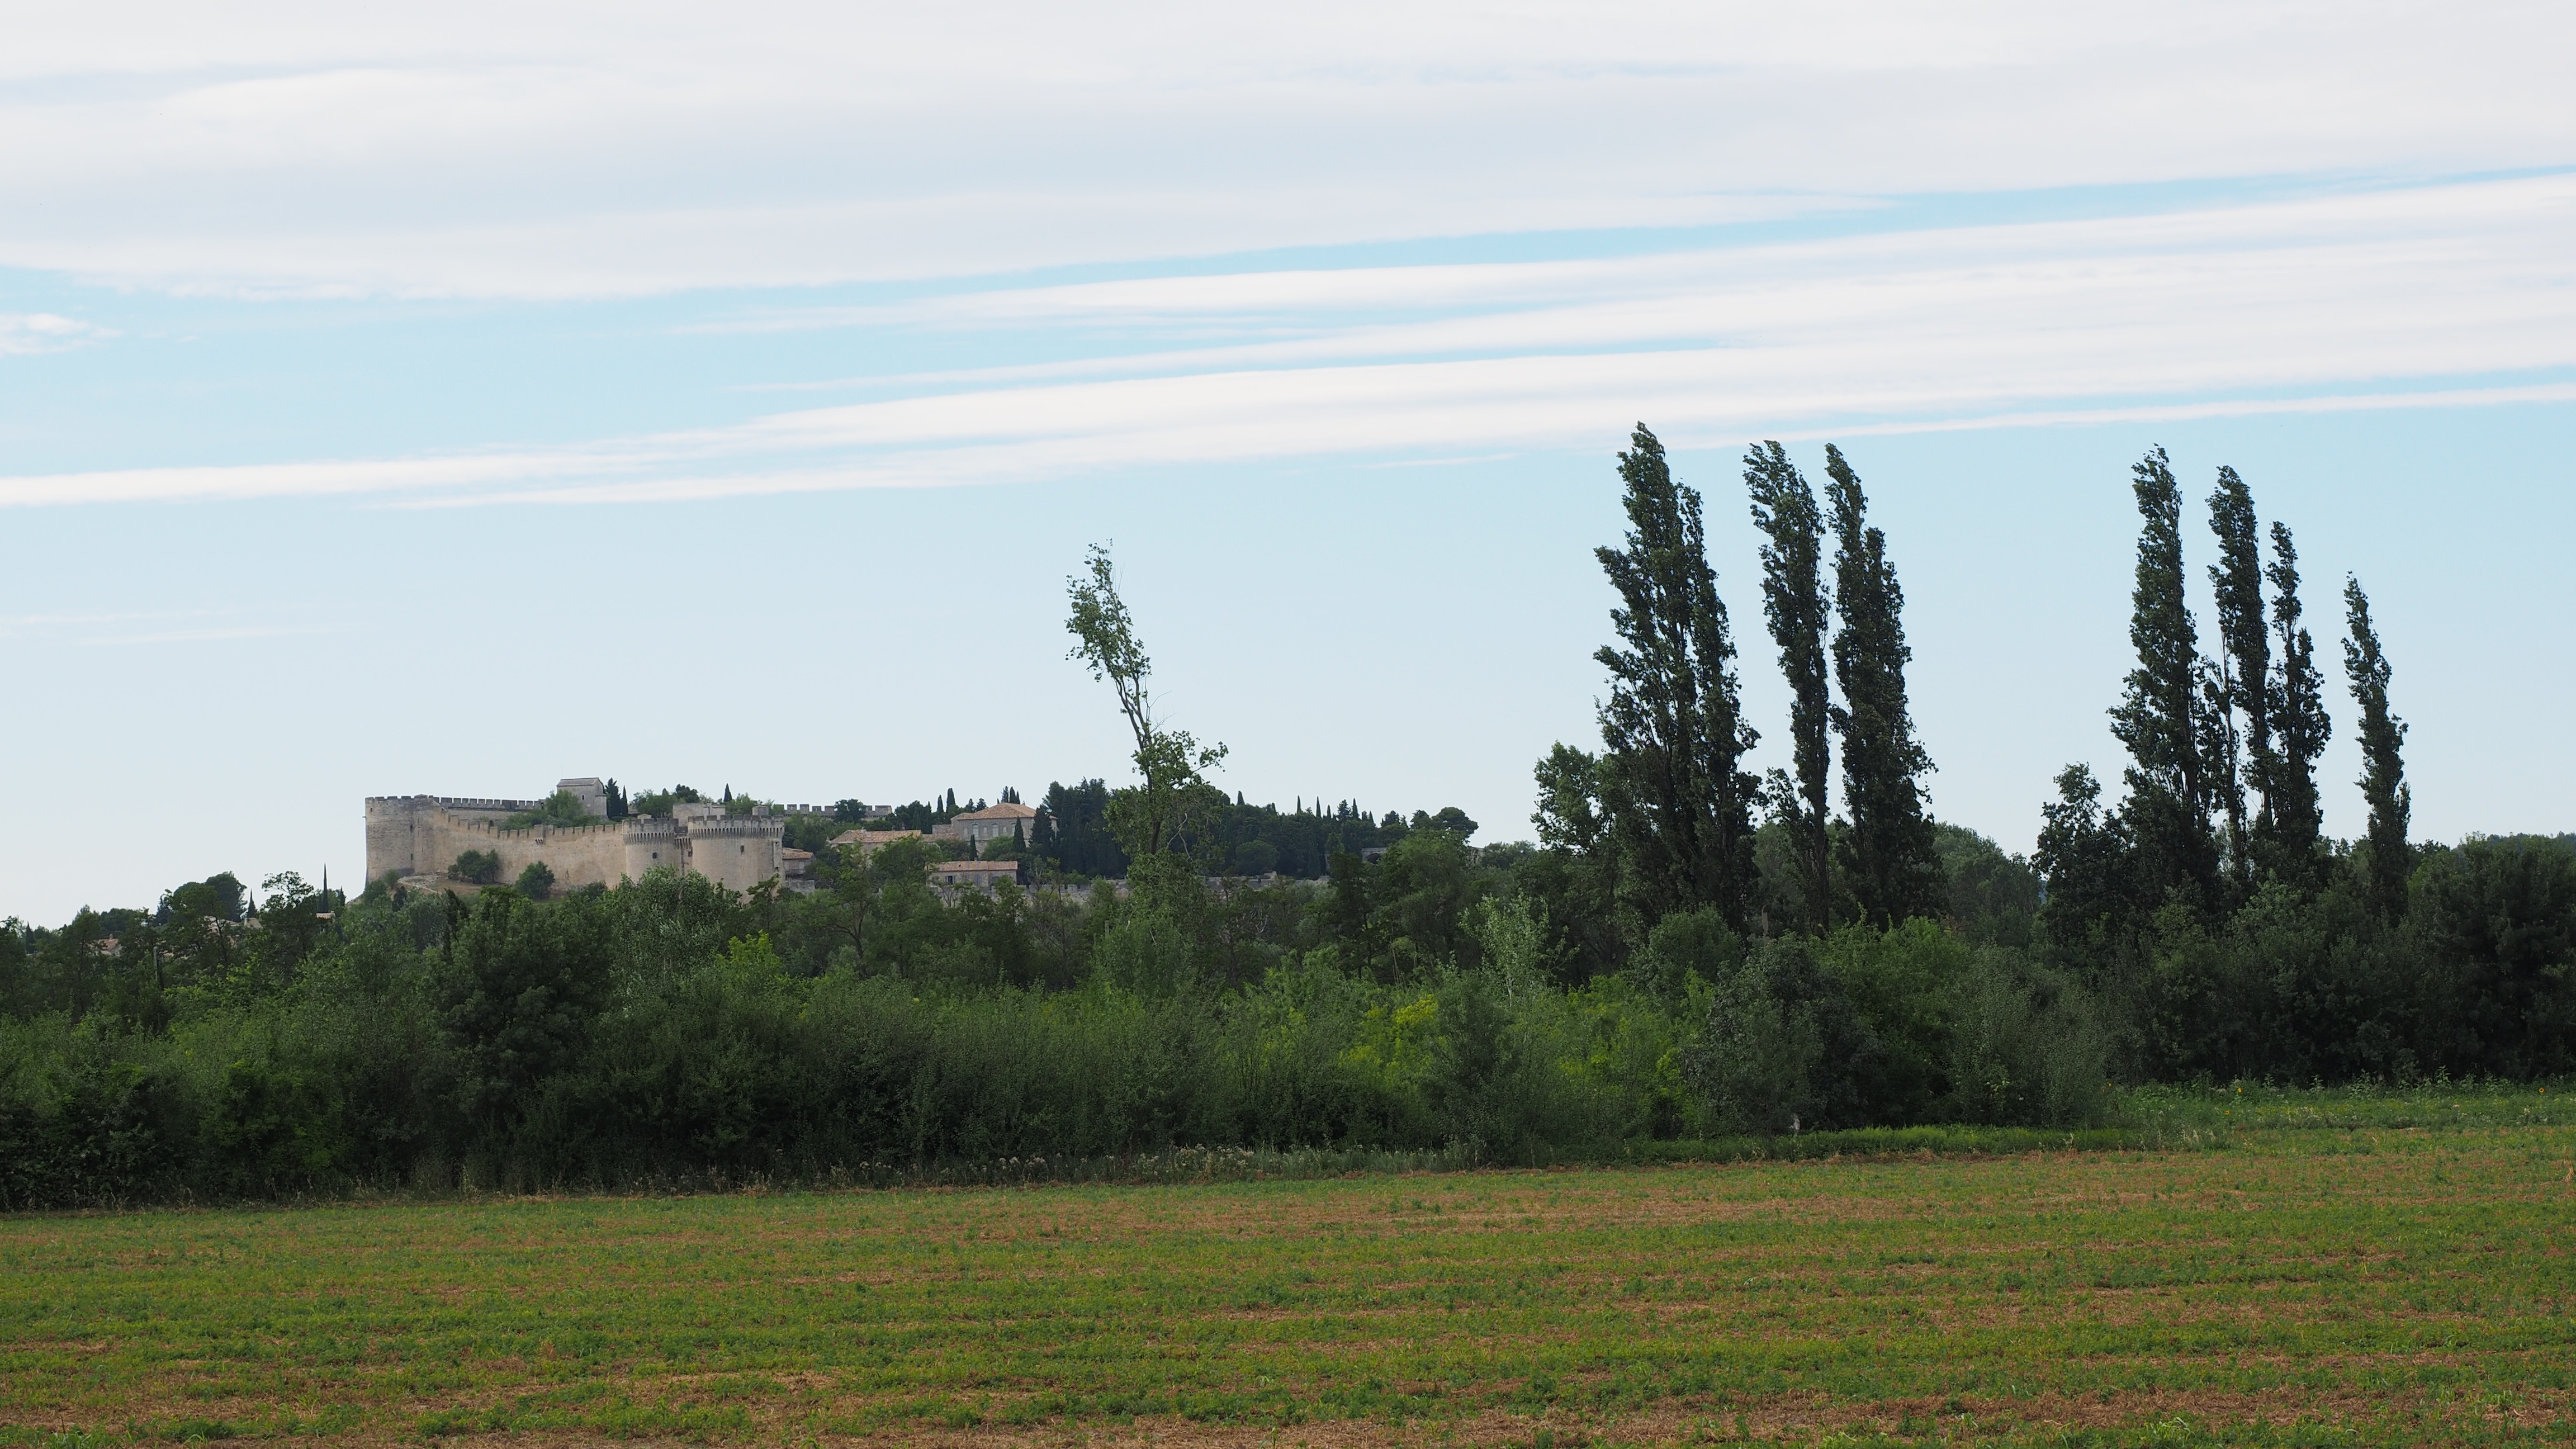
landscape, tree, nature, grass, horizon, marsh, mountain, cloud, architecture, field, farm, meadow, prairie, hill, wind, building, pasture, castle, agriculture, plain, fortress, grassland, wetland, habitat, ecosystem, rural area, fort saint andr, villeneuve l's avignon, natural environment, geographical feature, woody plant, land lot